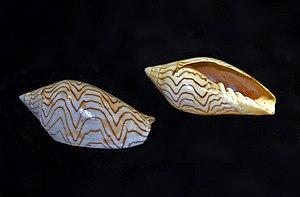
Amoria est un genre de mollusques gastéropodes, de la famille des Volutidae.